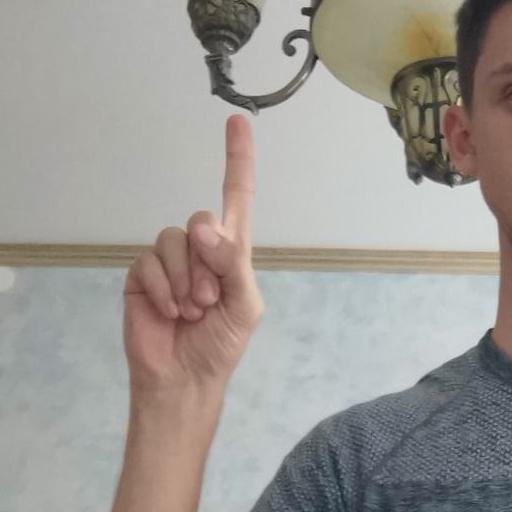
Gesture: one